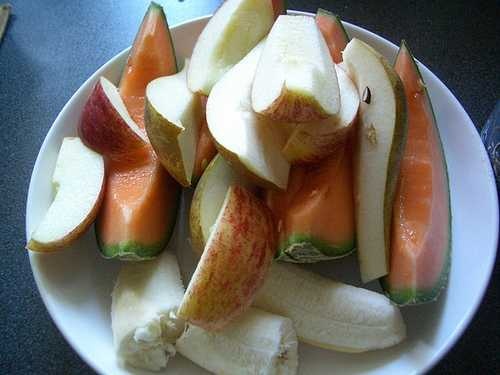
Label: Banana